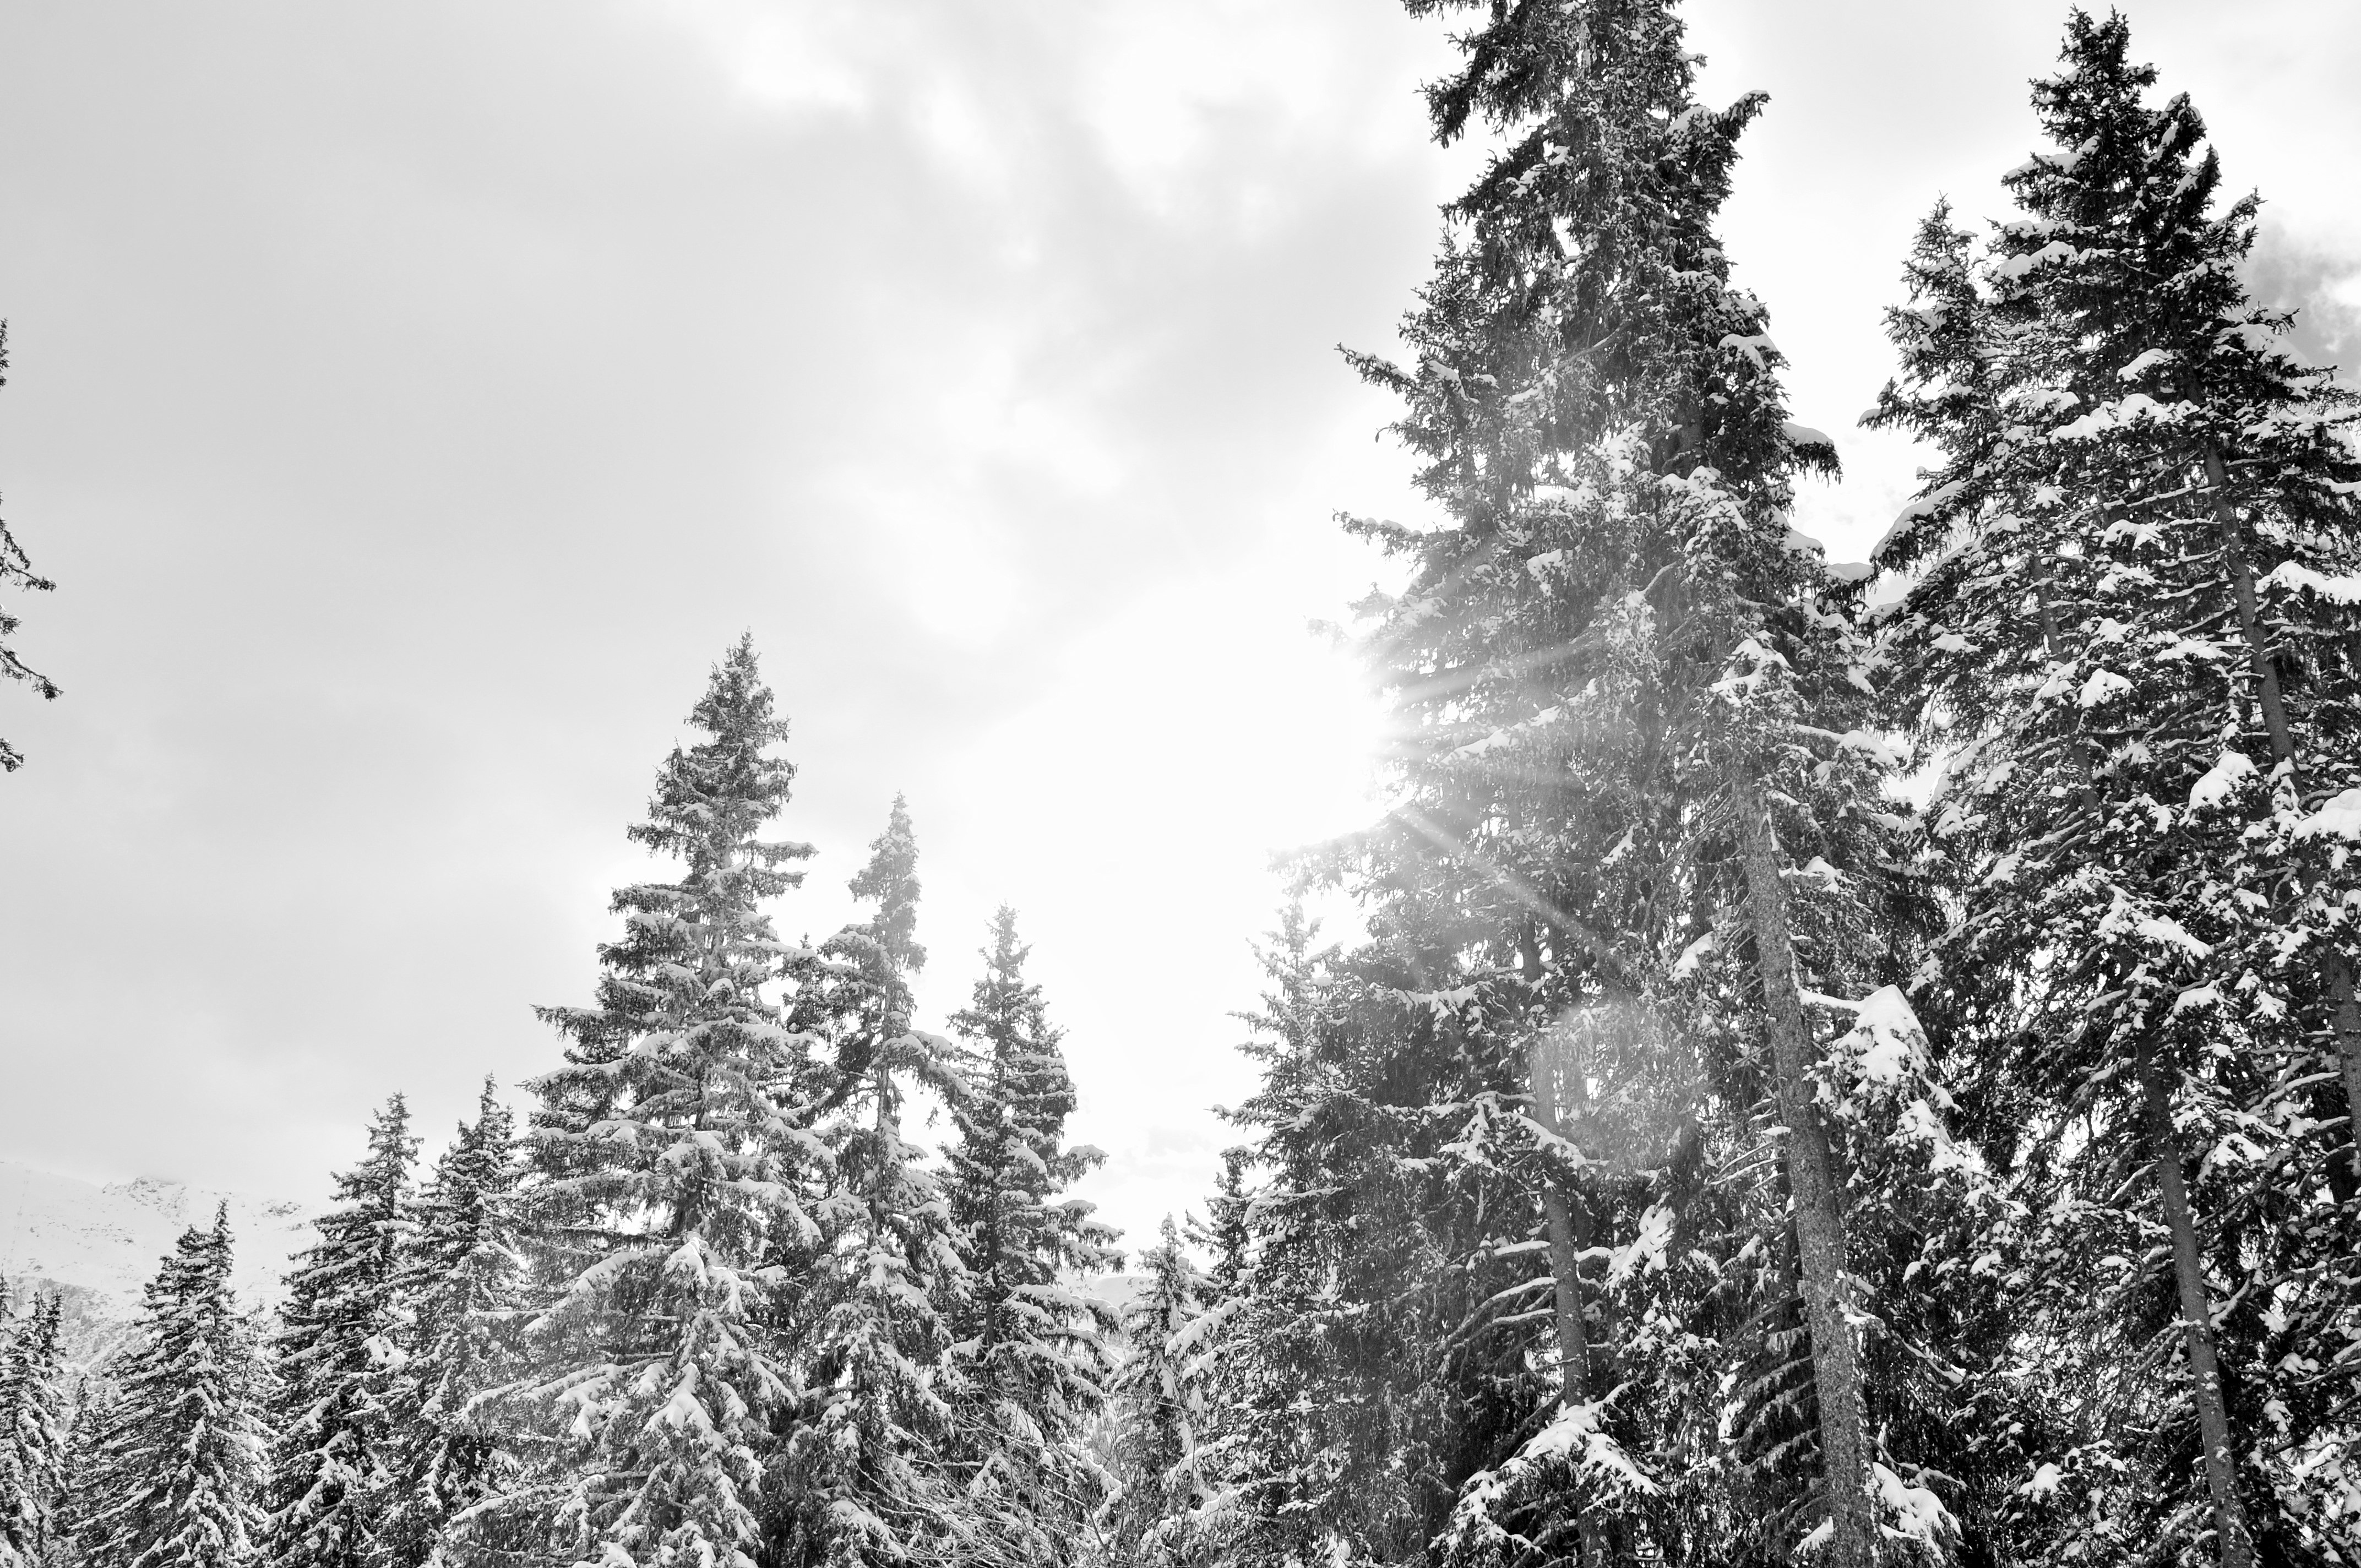
landscape, tree, nature, forest, branch, mountain, snow, winter, black and white, plant, sky, white, frost, france, weather, snowy, monochrome, fir, season, summit, conifer, mountaineering, winter landscape, clouds, chair lift, spruce, alps, ski, woodland, habitat, larch, ecosystem, high alps, haute savoie, monochrome photography, courchevel, les 3 vall es, atmospheric phenomenon, woody plant, temperate coniferous forest